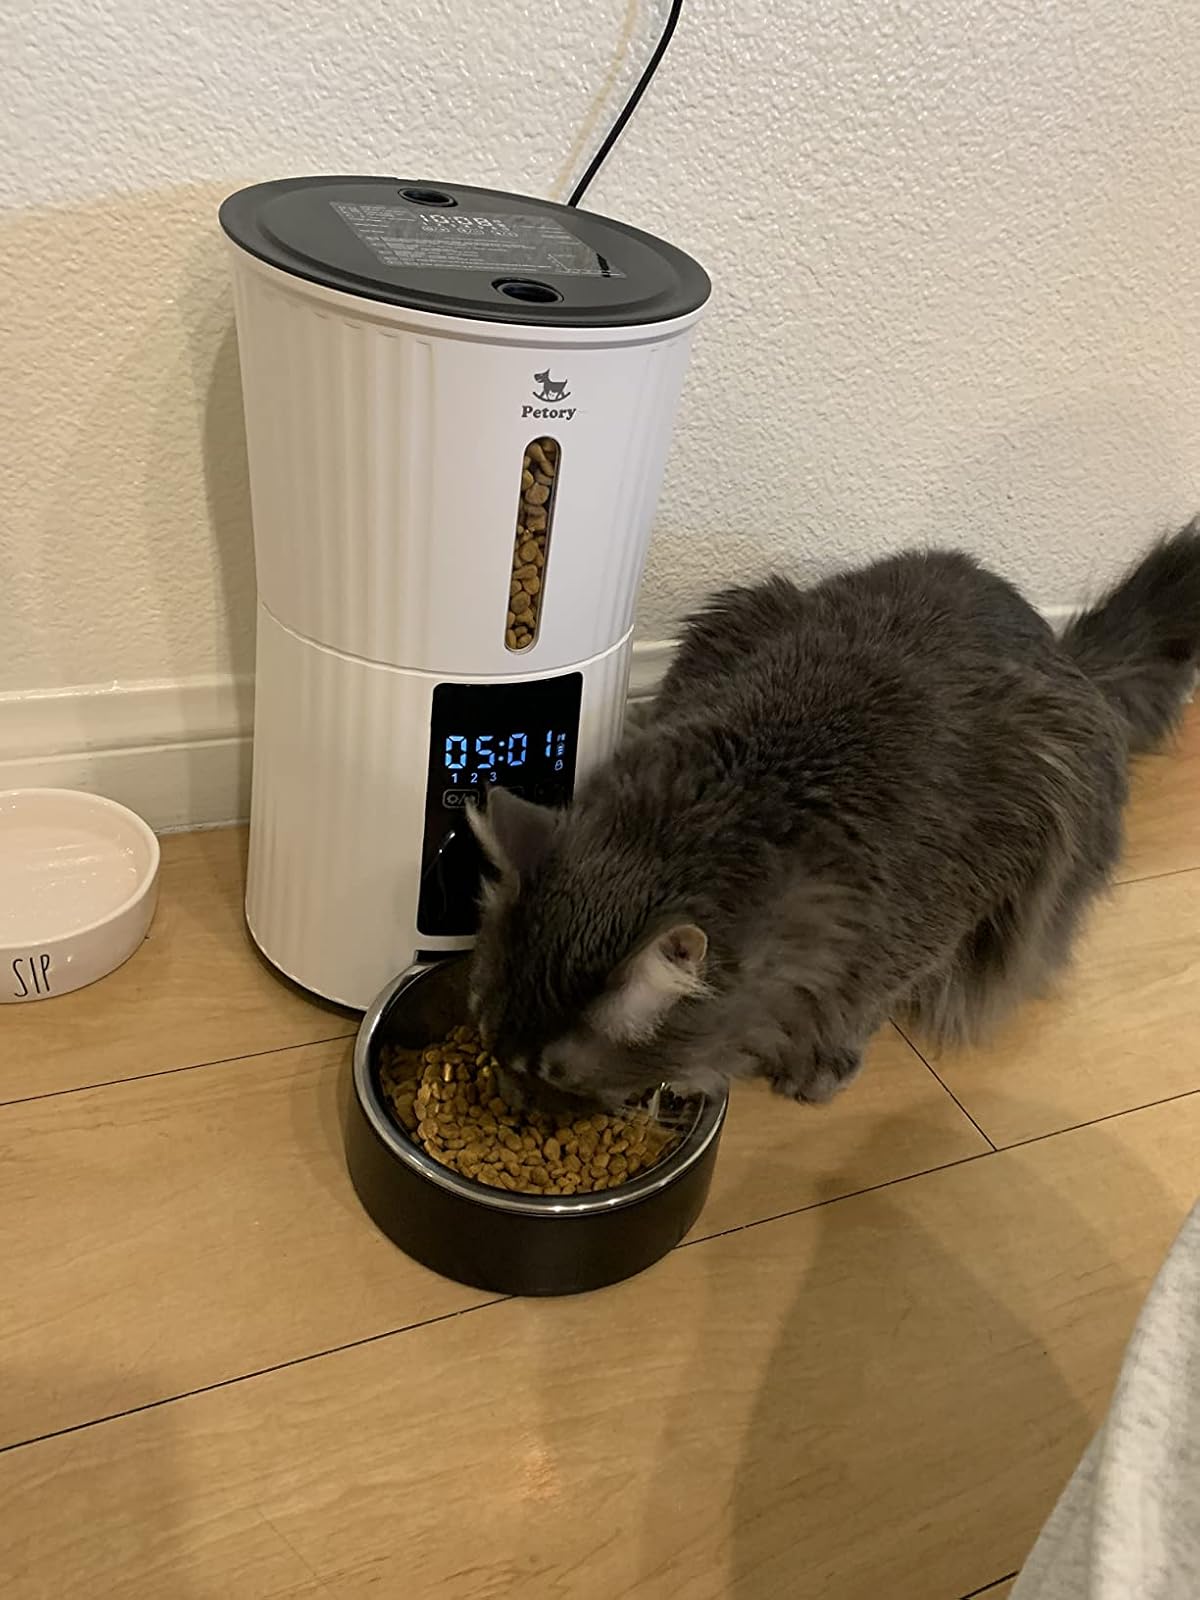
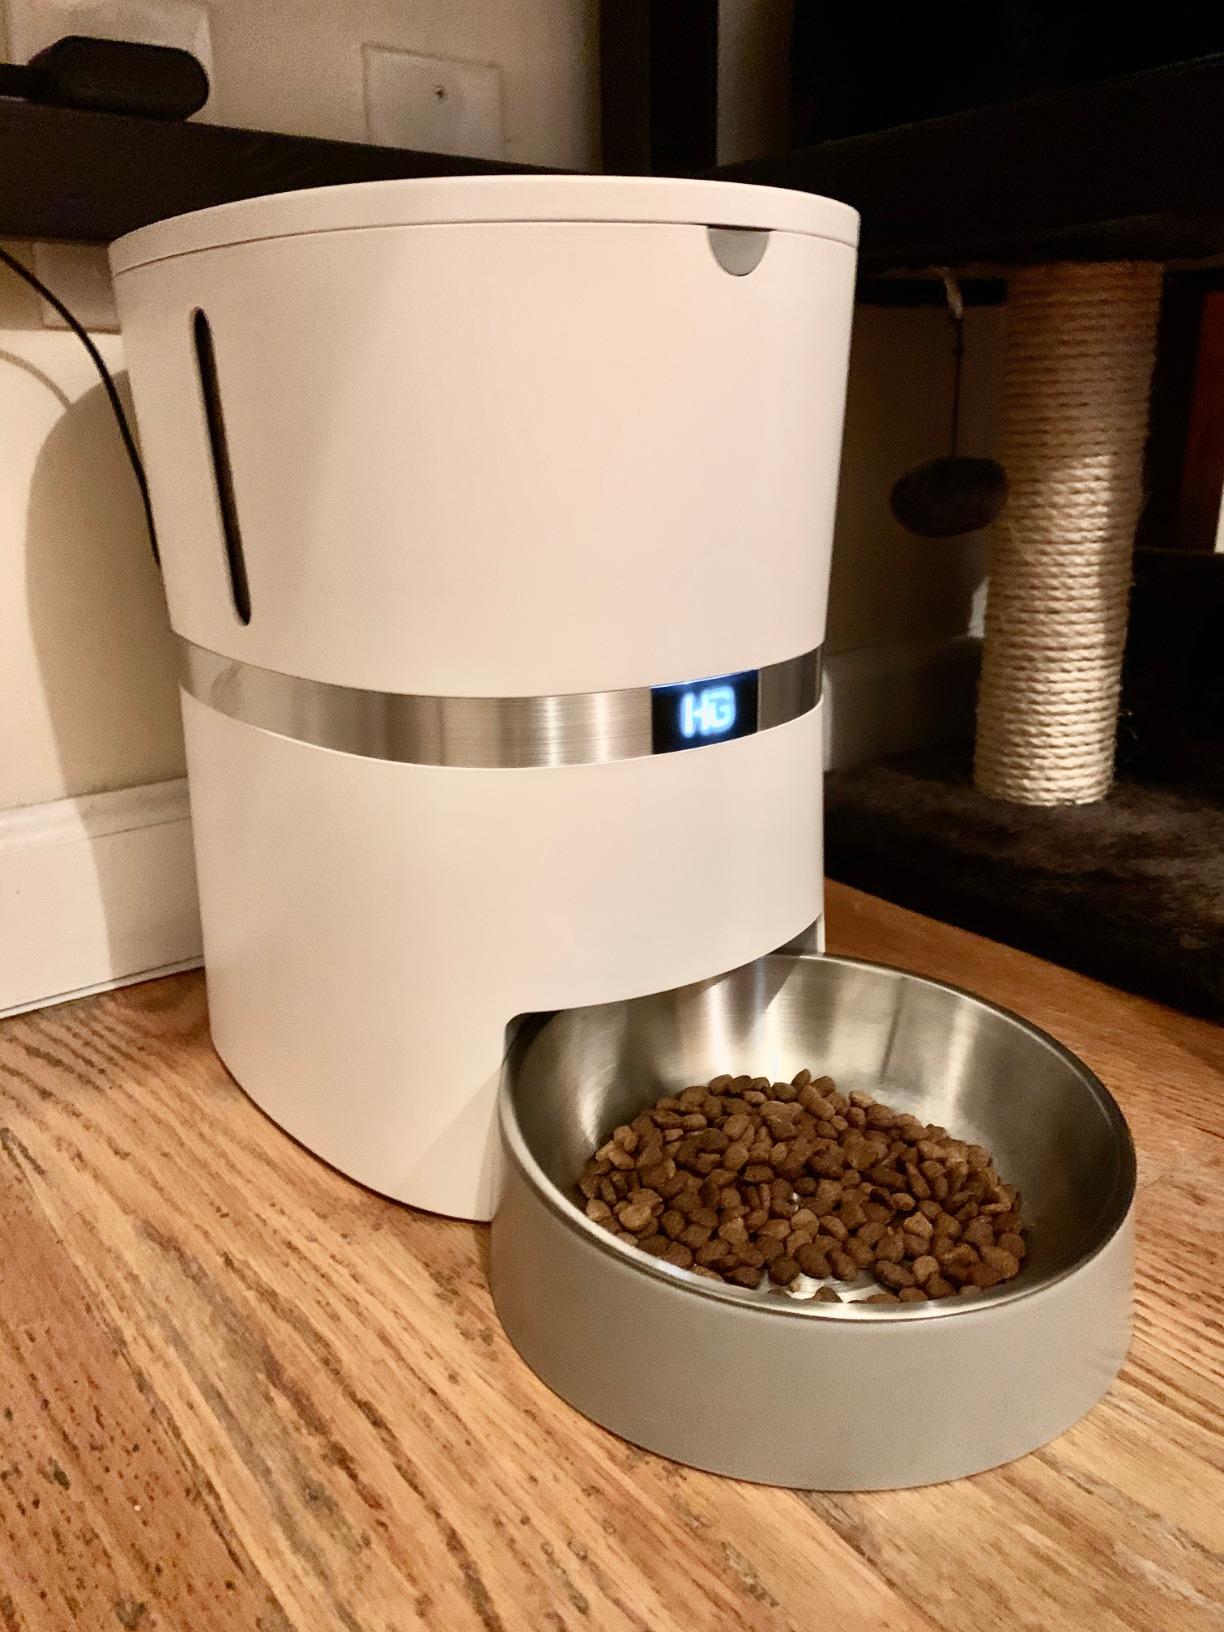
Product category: items_feeder
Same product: no